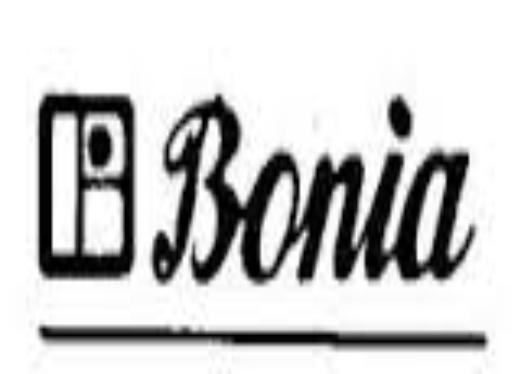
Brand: Bonia
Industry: Clothes